Pike Street

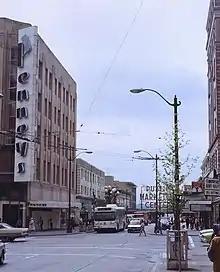
The former J. C. Penney store at Pike at 2nd in 1982, with Pike Place Market in the background

The street was one of the original named streets of Seattle in Arthur A. Denny's 1869 platting. It was named by him for John Pike, architect and builder of the Washington Territorial University in what is now the Metropolitan Tract of downtown Seattle. Until the early 20th century Denny Regrade leveled Denny Hill, it was the easiest way from the waterfront to Lake Union, and the main street of the north end of the city (boundaries now defined roughly by Downtown Seattle).